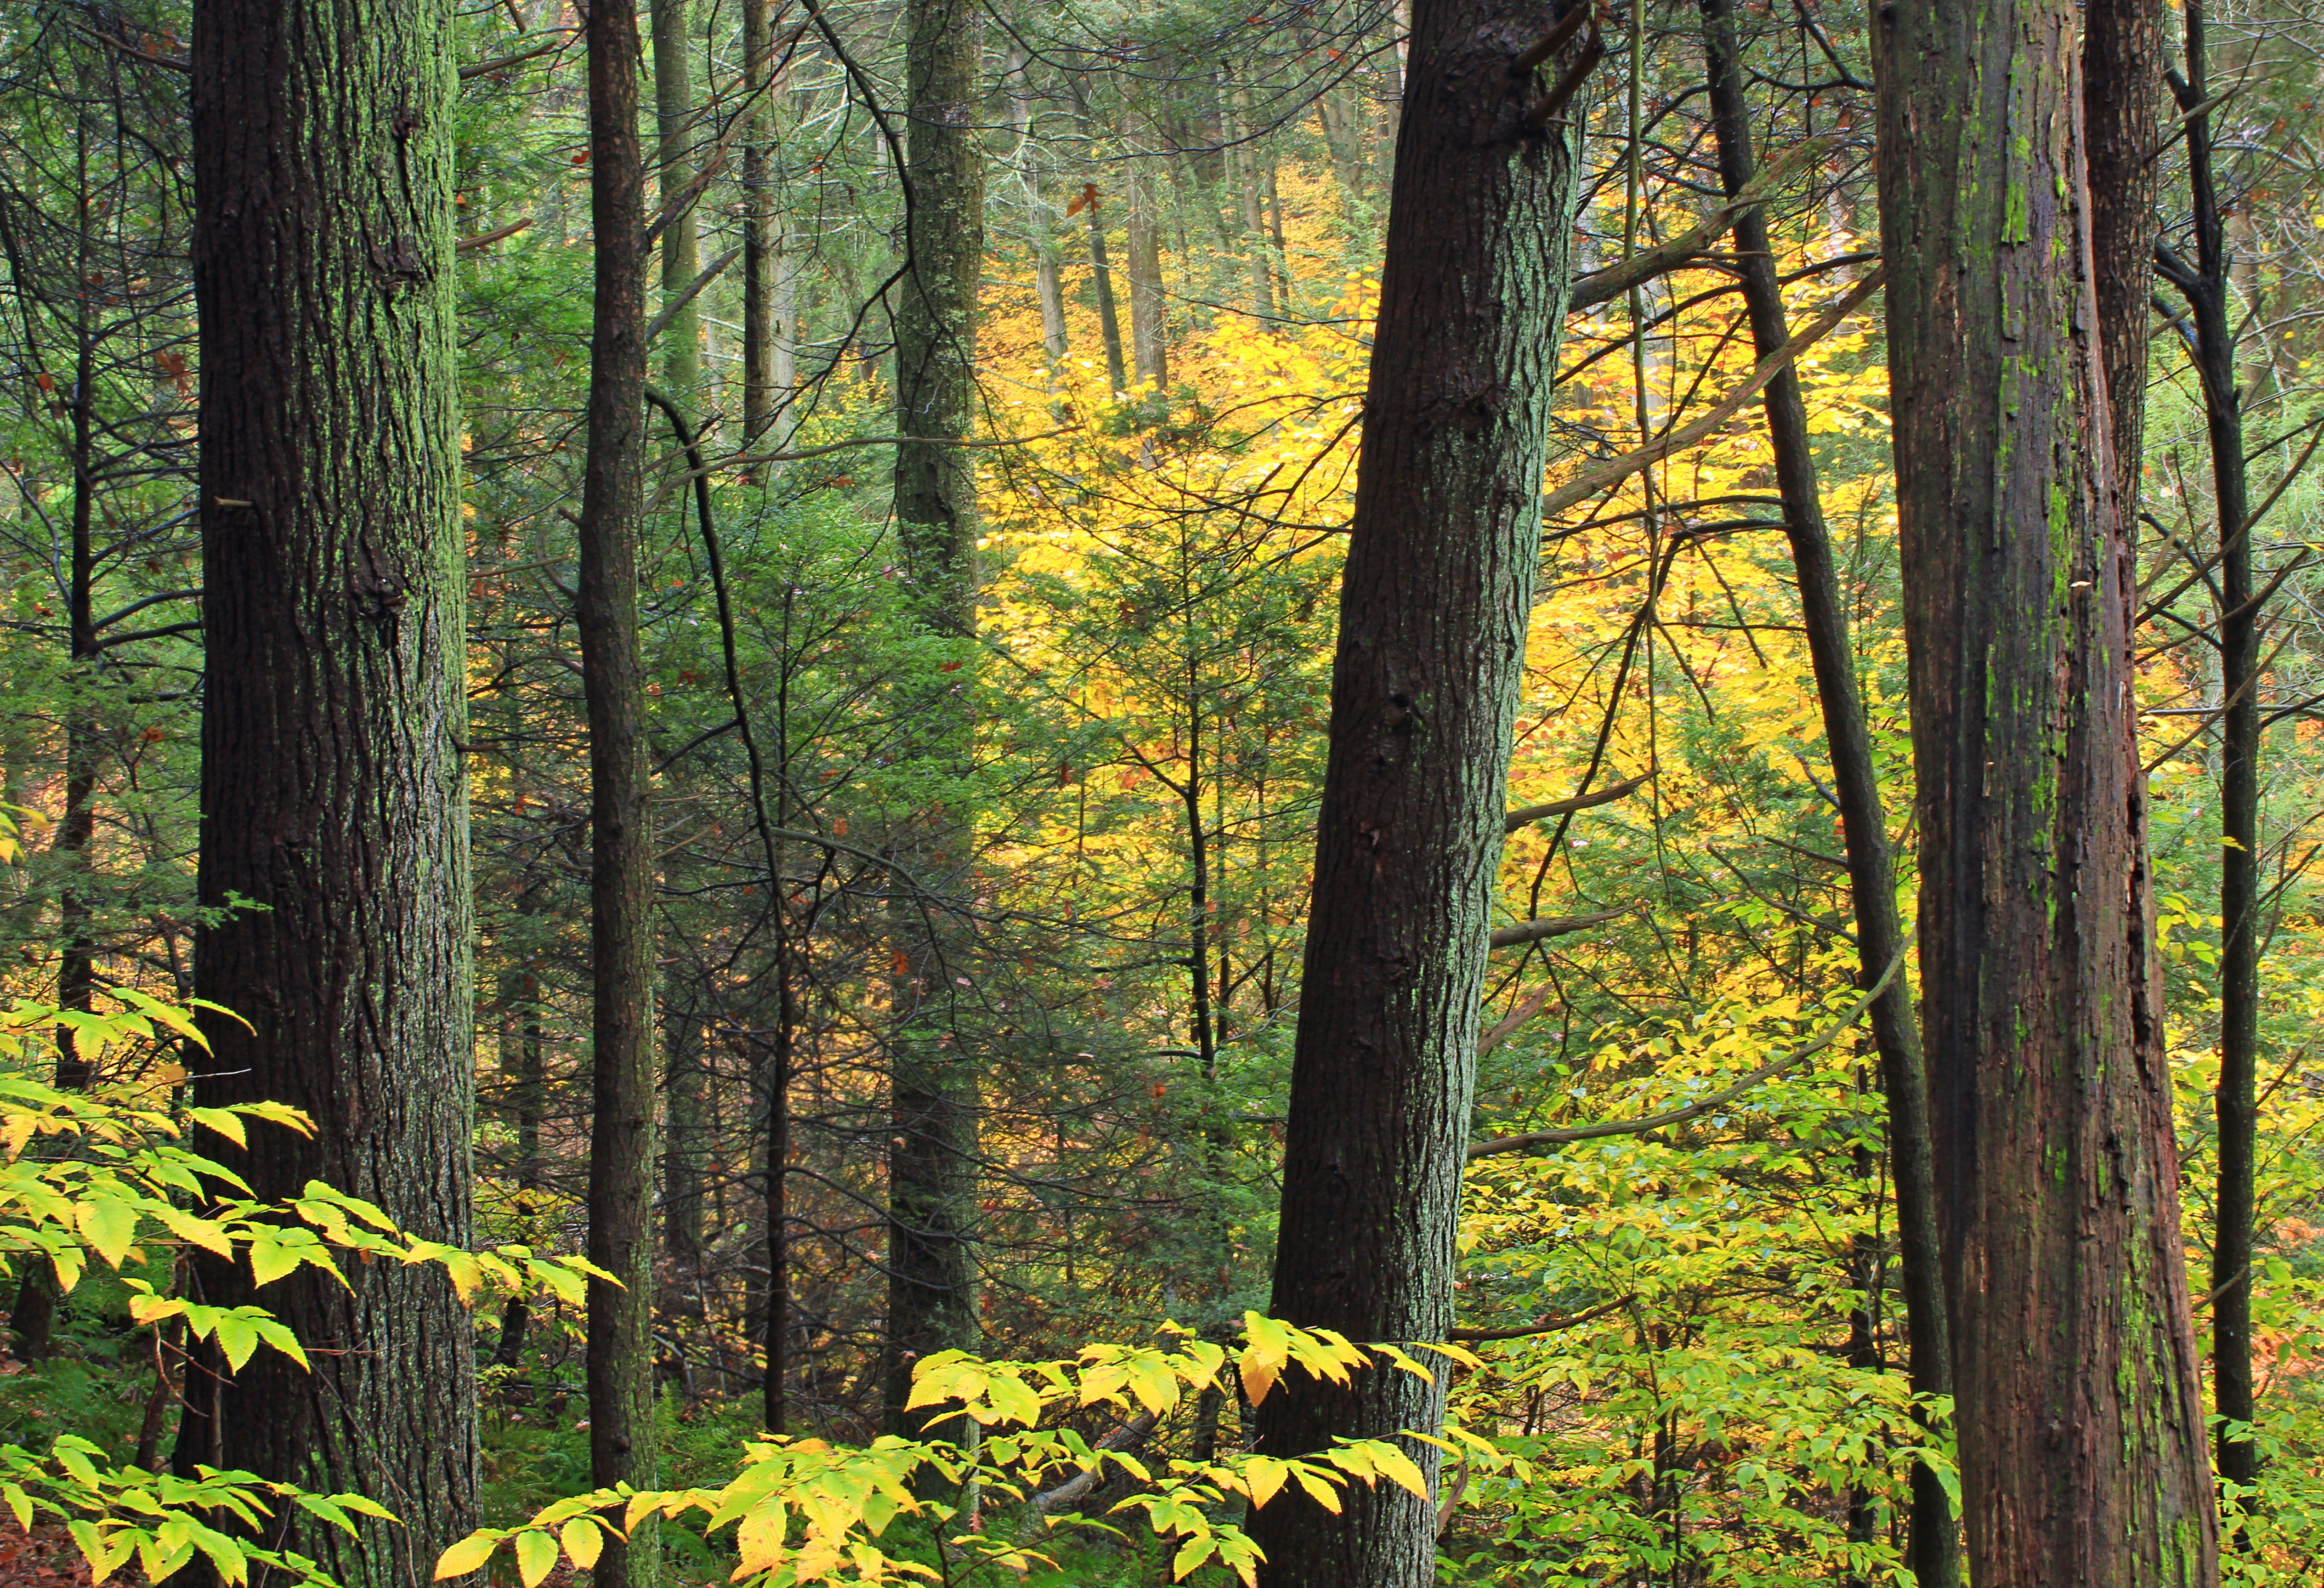
tree, nature, forest, wilderness, branch, hiking, trail, meadow, sunlight, leaf, moss, foliage, autumn, season, trees, creativecommons, coniferous, vegetation, rainforest, deciduous, hemlocks, easternhemlocks, undergrowth, whitepines, easternwhitepines, pennsylvania, oldgrowthforest, columbiacounty, americanbeeches, relictforest, weiserstateforest, jakeyhollownaturalarea, grove, woodland, habitat, larch, ecosystem, biome, old growth forest, natural environment, geographical feature, woody plant, temperate broadleaf and mixed forest, temperate coniferous forest